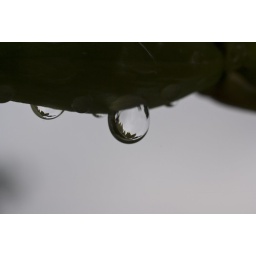
Gray sky in water drop